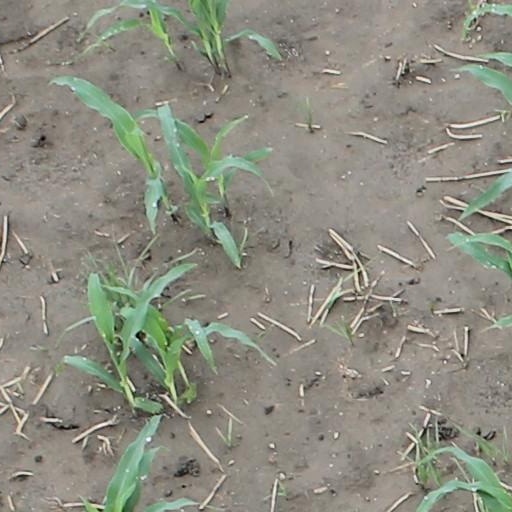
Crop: maize; corn